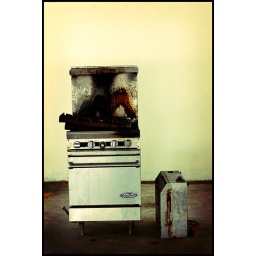
A stove in car park